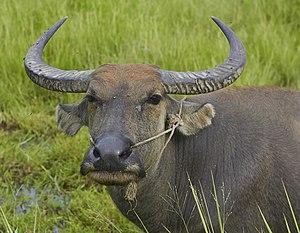
Le genre Bubalus regroupe les buffles asiatiques. Traduction de l'anglais water buffalo, l'appellation pour ce genre de « buffle d'eau » que l'on rencontre parfois, est un pléonasme en français. En effet le buffle, inféodé à l'état sauvage aux milieux humides, reste très attiré par les zones aquatiques et il n'existe pas de « buffle de terre », à moins d'appeler ainsi le genre sauvage africain Syncerus, qui a une morphologie différente.